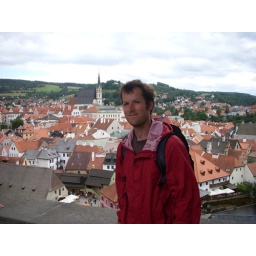
this is from the bridge to the victorian part of the castle in ceske krumlov